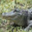
Label: crocodile